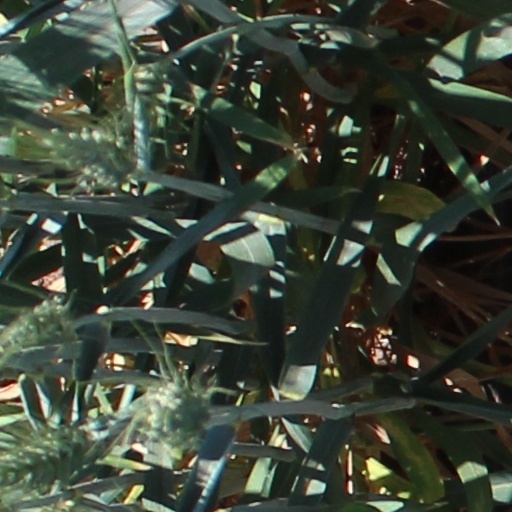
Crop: wheat